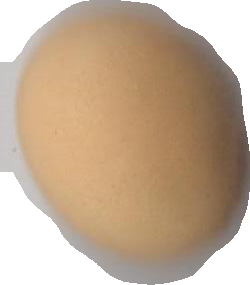
Variety: Dega